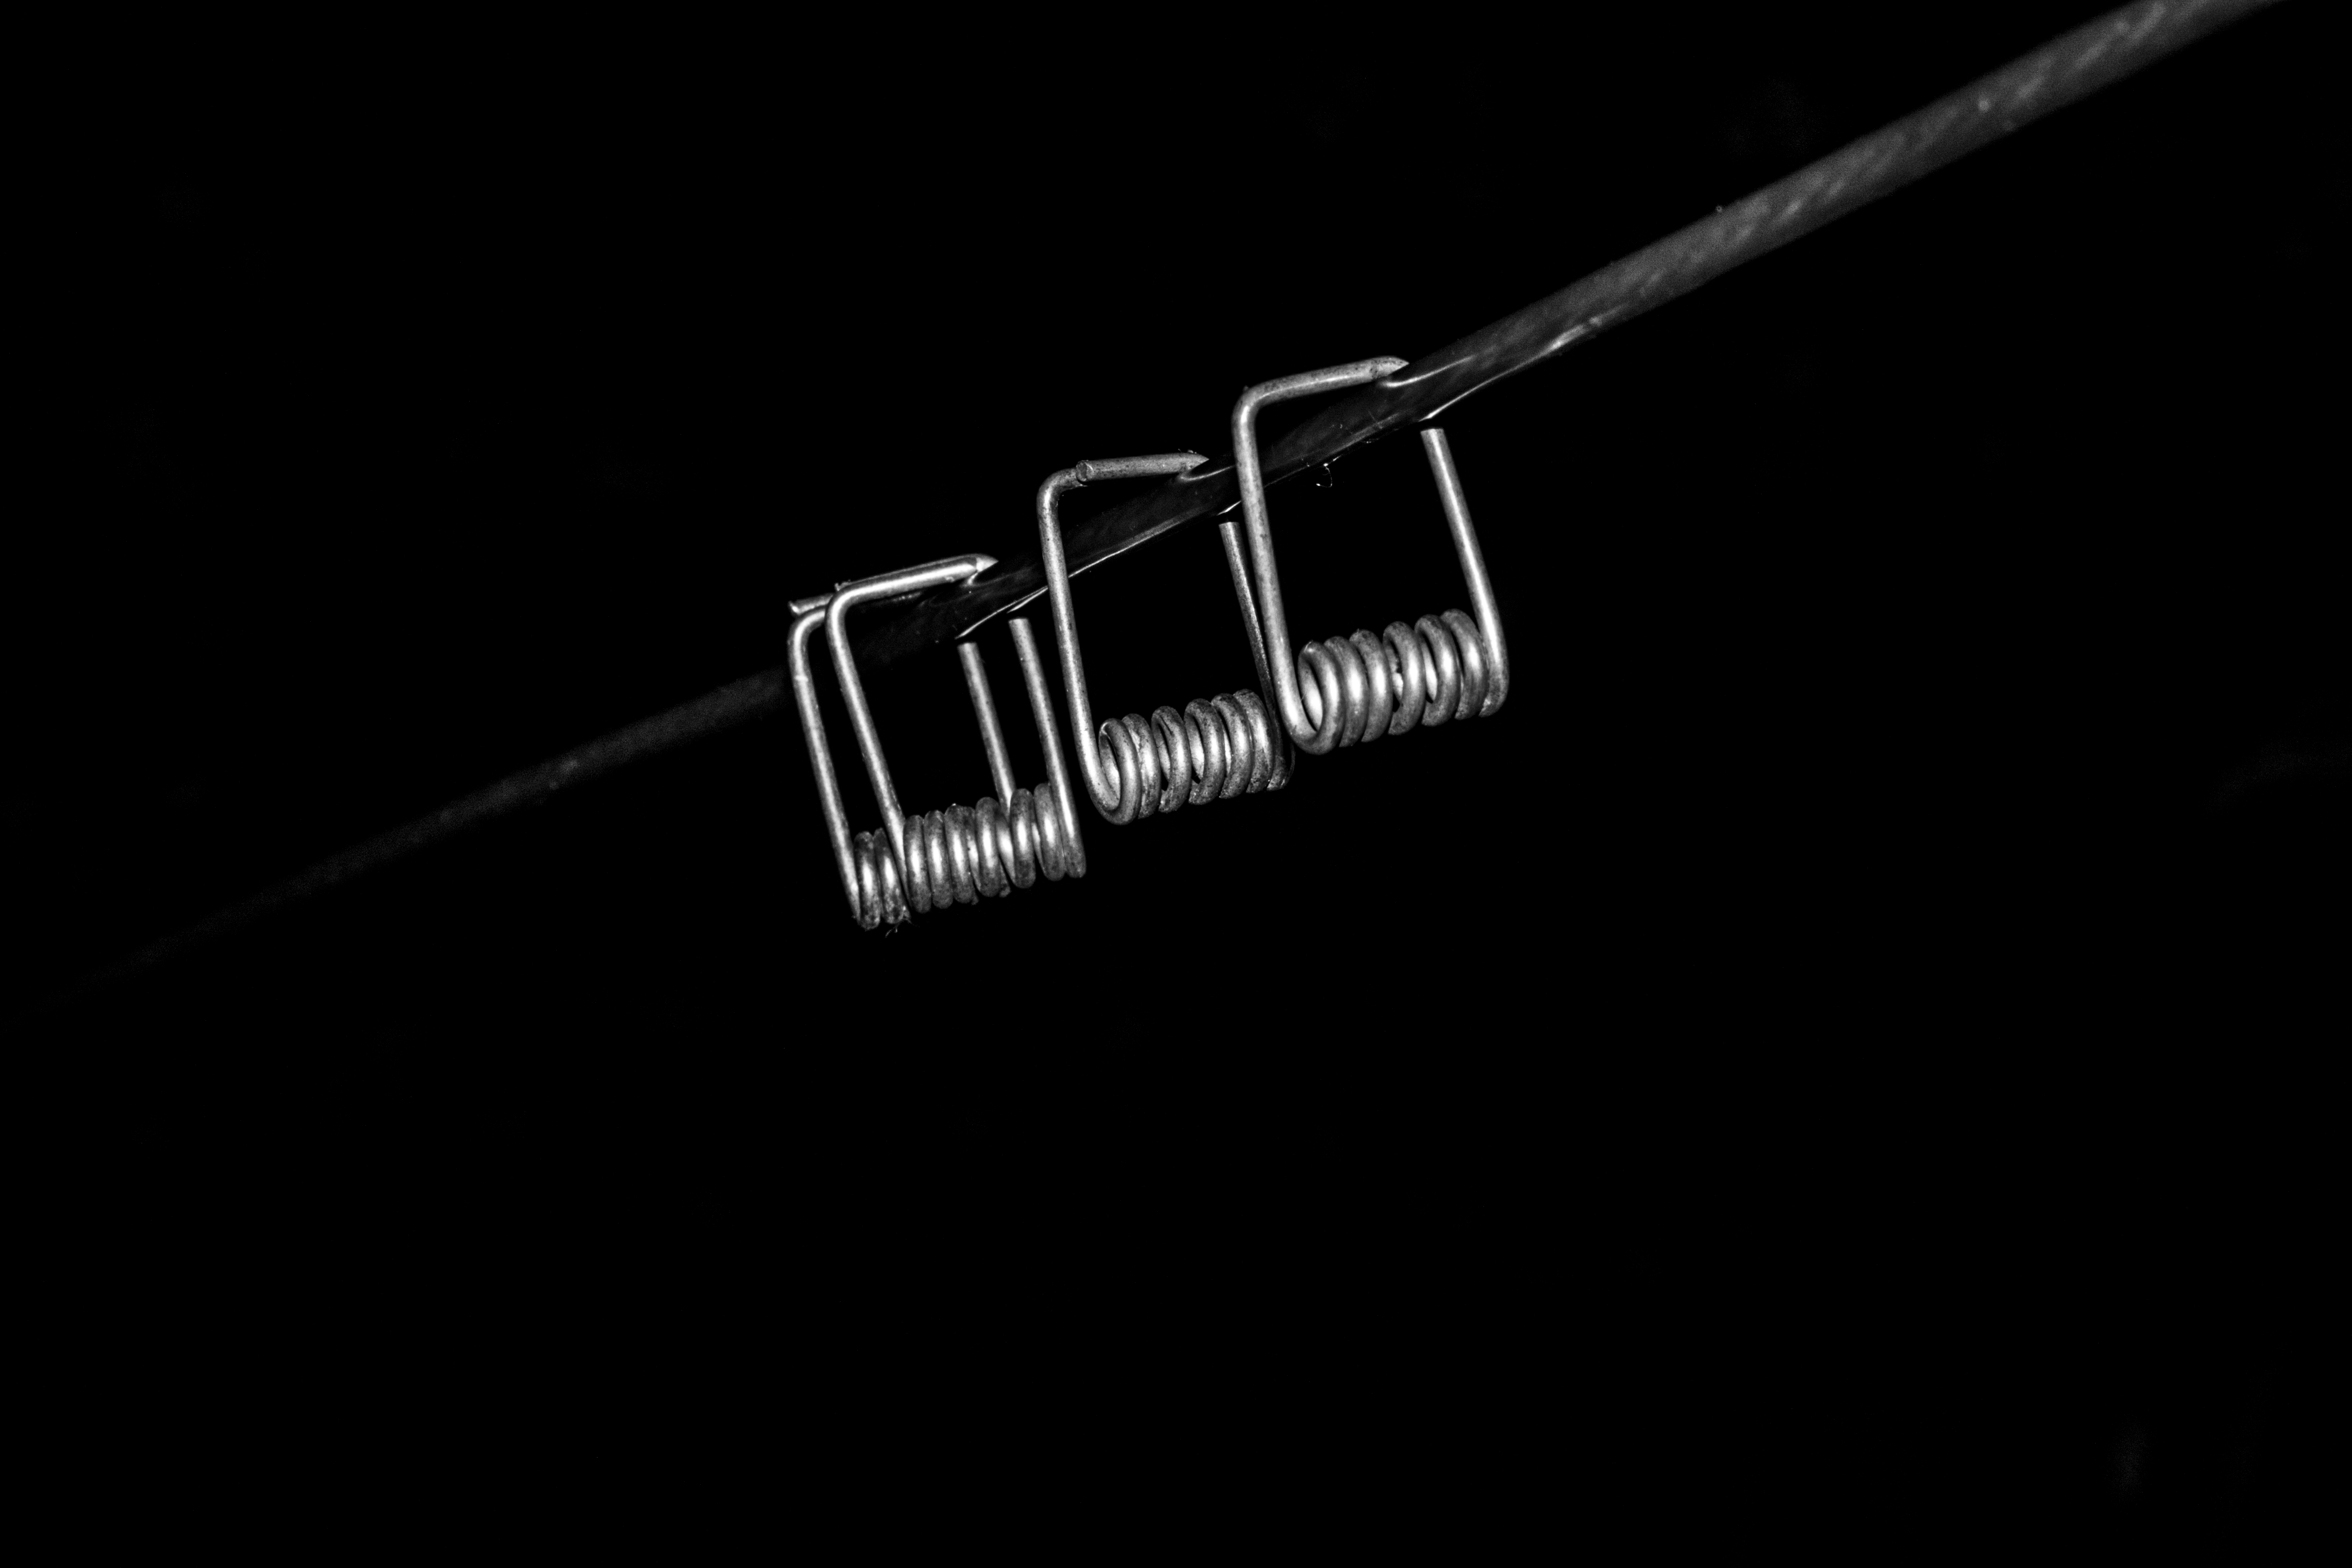
lighting, jewellery, font, uk, peterborough, fashion accessory